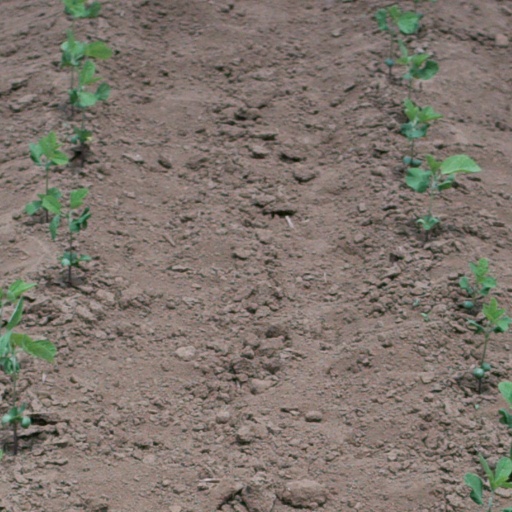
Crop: soybean